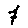
Label: 7